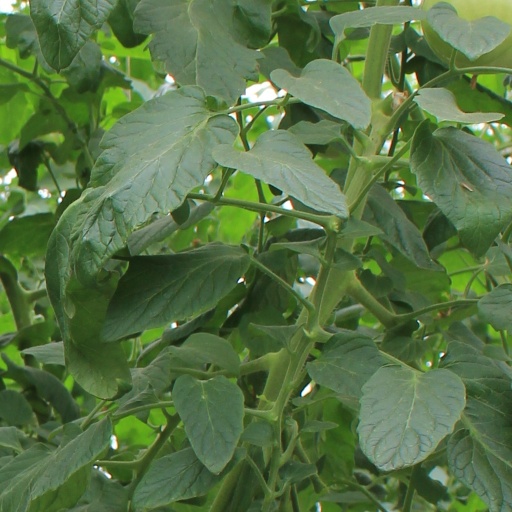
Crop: tomato